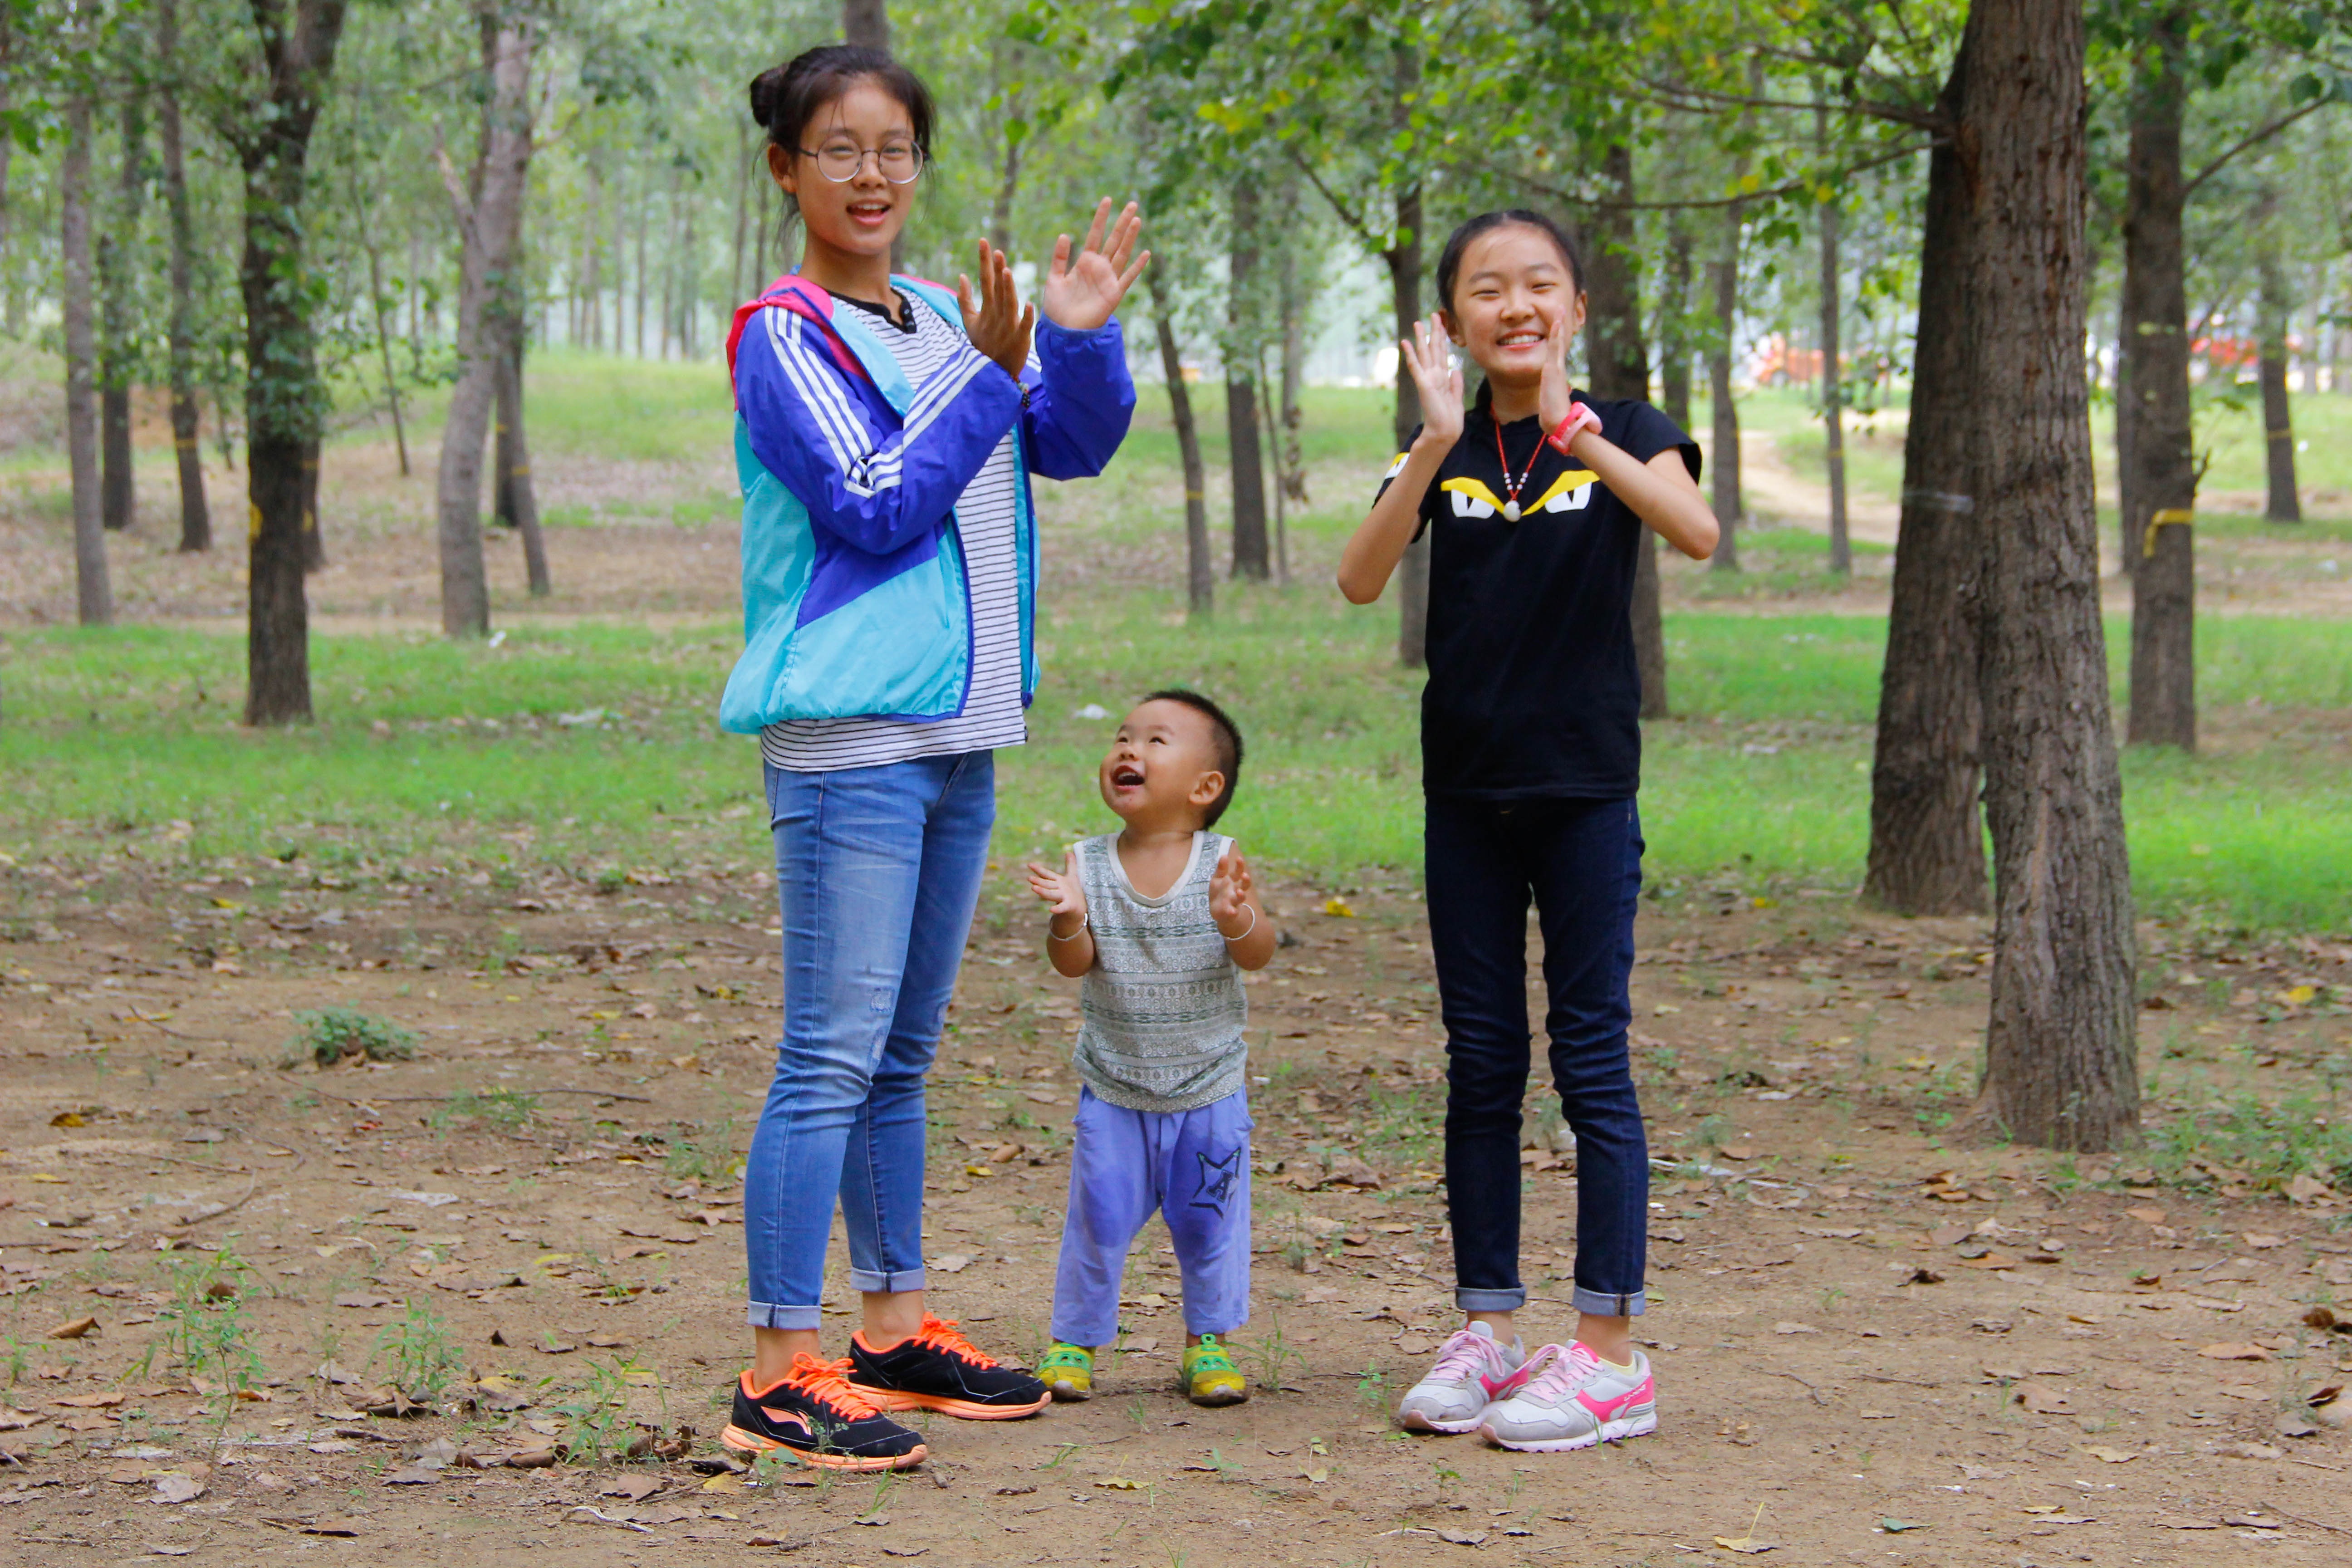
person, people, play, cute, youth, child, cheerful, family, capture, applaud